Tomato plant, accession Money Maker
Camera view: vertical (180 deg); turntable rotation: 270 degrees
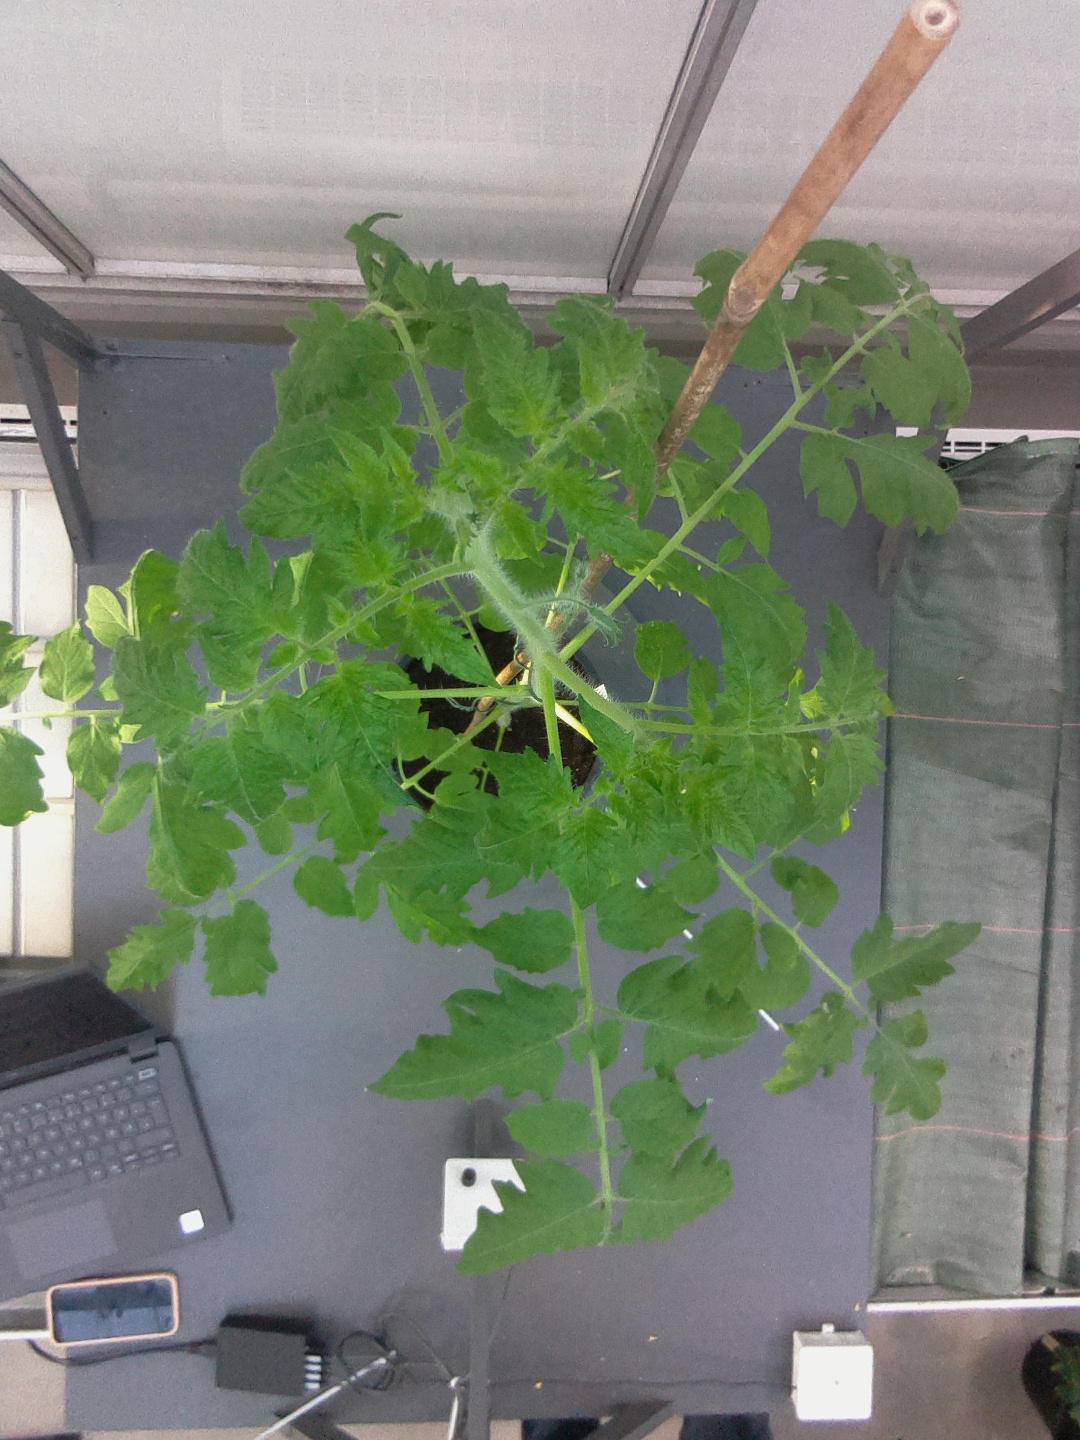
BBCH growth stage 22: 20%-30% Side shoots formed